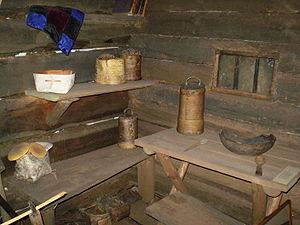
La famille Lykov est une famille de vieux-croyants russes ayant vécu quarante ans isolée dans la taïga sibérienne, plus précisément dans la chaîne montagneuse d'Abakan en Khakassie sans contact avec d'autres humains, de 1938 à 1978. Leur histoire est racontée par le journaliste Vassili Peskov dans le livre Ermites dans la taïga.
Ermites dans la taïga est un récit publié en Union soviétique en 1983 par le journaliste russe Vassili Mikhailovich Peskov. L’auteur a popularisé l’histoire vraie de la famille Lykov, des vieux-croyants découverts en 1978, vivant en pleine taïga, dans une région très reculée de Sibérie, sans aucun contact avec le monde extérieur depuis 33 ans. Vassili Peskov a fait plusieurs séjours en Sibérie aux côtés des Lykov, dont il raconte la vie incroyable dans une nature impitoyable. La plus jeune des filles, Agafia, vivait toujours dans la forêt en 2019. Traduit et publié en France en 1992 par Actes Sud, l’ouvrage a connu un grand succès éditorial.